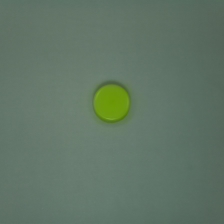
Color: green
Cap type: standard cap